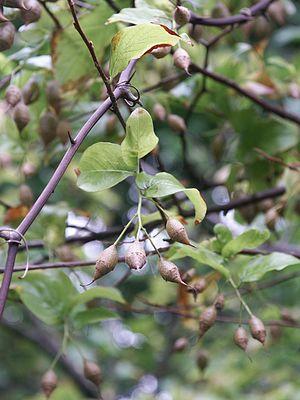
Fruits de Sinojackia rehderiana - Jardin botanique de Strasbourg - France
Sinojackia rehderiana est un arbuste de la famille des Styracacées, originaire et endémique de Chine.